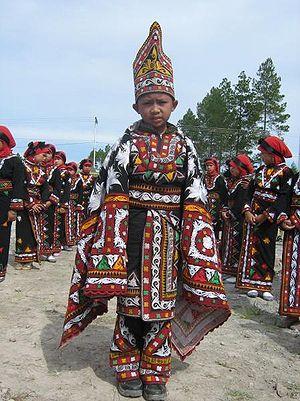
Les Gayo sont une population du nord de l'île de Sumatra en Indonésie. Au nombre de 180 000, ils vivent dans les hautes terres de la province d'Aceh, dans les kabupaten d'Aceh Tengah, Bener Meriah et Gayo Lues.